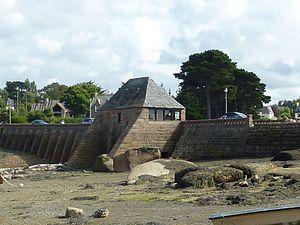
Moulin à marée de Trégastel sur le port de Ploumanac'h
Cet article recense les moulins à marée de France. Aucun de ces moulins n'est encore en activité, donc aucun ne peut
Trégastel [tʁegastɛl] est une commune française située dans le département des Côtes-d'Armor, en région Bretagne. Station balnéaire, Trégastel compte environ 2 400 habitants. La population est multiplié par cinq en saison estivale. Un logement sur deux est une résidence secondaire.